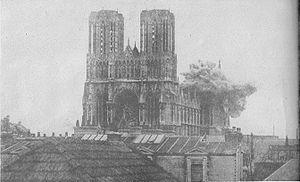
L'histoire de Reims remonte probablement à quelques siècles avant notre ère et il reste de cette agglomération gauloise la trace de deux fossés qui témoignent de l'ampleur de la ville avant même la conquête romaine. Le site initial de Reims n'apparaît plus guère et l'on a même du mal à imaginer cette petite colline sur la rive nord de la Vesle, un peu en retrait des marais dans la vallée peu profonde de la rivière.
La cathédrale Notre-Dame de Reims est une cathédrale catholique romaine située à Reims, dans le département français de la Marne, en région Grand Est. Elle est connue pour avoir été, à partir du XIᵉ siècle, le lieu de la quasi-totalité des sacres des rois de France.
L'article des relations franco-allemandes concerne l'ensemble des relations bilatérales entre la France et l'Allemagne.
Reims est une commune française qui se situe dans le département de la Marne en région Grand Est. Avec 182 460 habitants en 2017, Reims est la douzième commune de France par sa population. Elle n'est, en revanche, que la 29ᵉ aire urbaine française avec 320 276 habitants en 2014. Quant à son unité urbaine, elle regroupe 210 995 habitants en 2013 sur sept communes : Bétheny, Saint-Léonard, Taissy, Cormontreuil, Tinqueux, Saint-Brice-Courcelles et Reims.